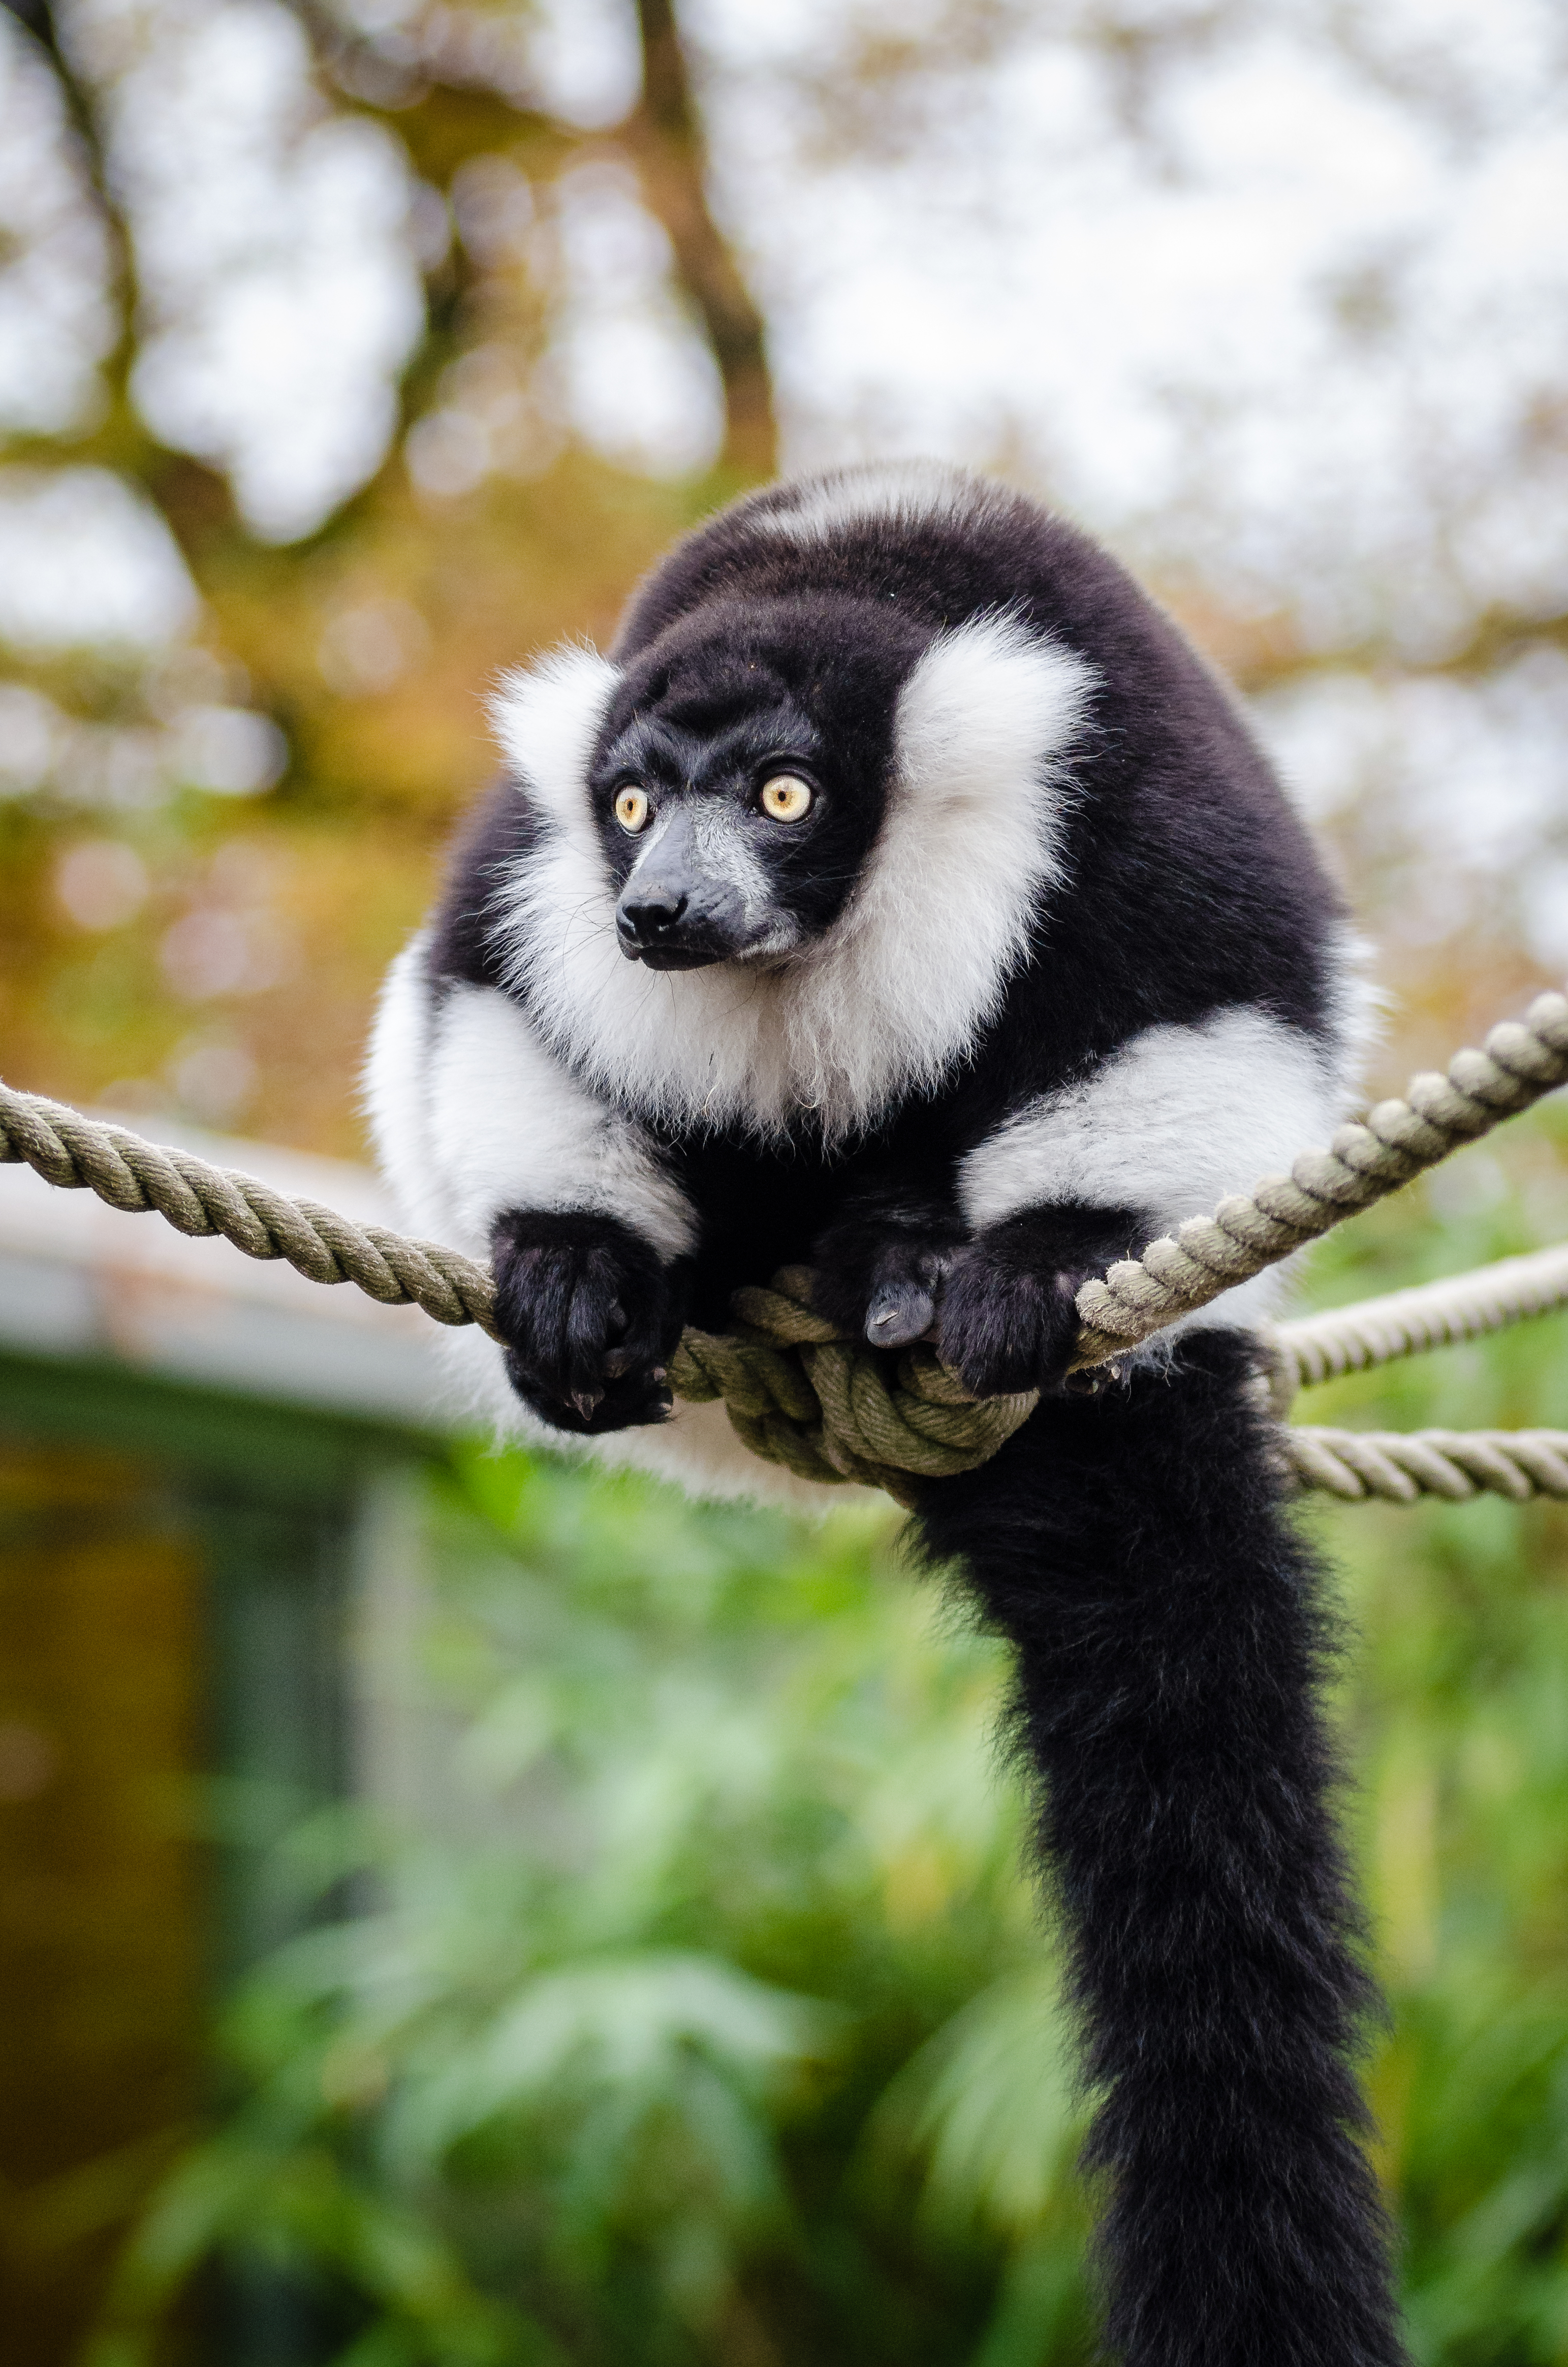
tree, branch, bokeh, white, feet, animal, cute, wildlife, zoo, fur, green, red, foot, mammal, nikon, black, blurred, fauna, primate, world, leaves, eyes, festival, et, background, eye, domain, gibbon, public, endangered, madagascar, vertebrate, noir, blanc, negro, blanco, germany, deutschland, schwarz, y, day, schwarzweis, tier, fell, augen, adorable, bamboo, lemur, critically, niedlich, tierpark, bambus, madagaskar, iucn, list, ruffed, weiser, vari, lemuren, auge, fus, rufo, bianconero, wari, vareciapretoebranco, svartvit, var, fuse, gr n, new world monkey